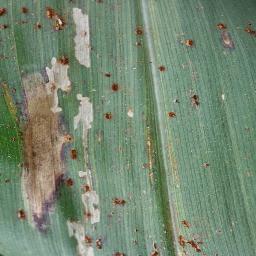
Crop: corn
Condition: (maize)_northern_blight